Winthrop House

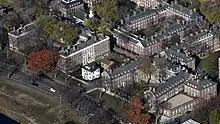
The open courtyard of Winthrop's Gore Hall (left) faces Memorial Drive and the Charles River, along with Leverett's McKinlock Hall (right) and Lowell House (top)

John Winthrop House, commonly known as Winthrop House, is one of 12 undergraduate residential Houses at Harvard University, an Ivy League university in Cambridge, Massachusetts, which houses approximately 400 upper class undergraduates.